Depth gauge

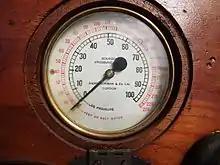
Pressure gauge on Siebe Gorman manual diver's pump, indicating delivered pressure in pounds per square inch (black) and feet sea water (red)

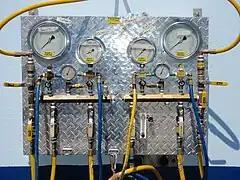
Surface supply air panel with supply pressure gauges (small) and pneumofathometer gauges (large diameter). Three of the four "pneumo lines" are blue.

A pneumofathometer is a depth gauge which indicates the depth of a surface supplied diver by measuring the pressure of air supplied to the diver. Originally there were pressure gaues mounted on the hand cranked diver's air pump used to provide breathing air to a diver wearing standard diving dress, with a free-flow air supply, in which there was not much back-pressure other than the hydrostatic pressure of depth. As non-return valves were added to the system for safety, they increased back pressure, which also increased when demand helmets were introduced, so an additional small diameter hose was added to the diver's umbilical which has no added restrictions and when a low flow rate of gas is passed through it to produce bubbles at the diver, it gives an accurate, reliable and rugged system for measuring diver depth, which is still used as the standard depth monitoring equipment for surface supplied divers. The pneumofathometer gauges are mounted on the diver's breathing gas supply panel, and are activated by a valve. The "pneumo line", as it is generally called by divers, can be used as an emergency breathing air supply, by tucking the open end into the bottom of the helmet or full face mask and opening up the valve to provide free flow air. A "gauge snubber" needle valve or orifice is fitted between the pneumo line and the gauge to reduce shock loads on the delicate mechanism, and an overpressure valve protects the gauge from pressures beyond its operating range. The type of high precision gauge used is also known as a caisson gauge. Precision is typically 1% to 0.25% of full scale.